Páll Axel Vilbergsson

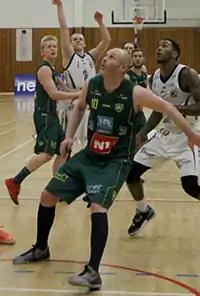
Páll Axel in 2015

Páll Axel Vilbergsson (born 4 January 1978) is an Icelandic former basketball player who played for 22 seasons in the Úrvalsdeild karla and was a two time national champion. He was also a member of the Icelandic national team from 1996 to 2009. In 2004 he was selected as the Úrvalsdeild Domestic Player of the Year.